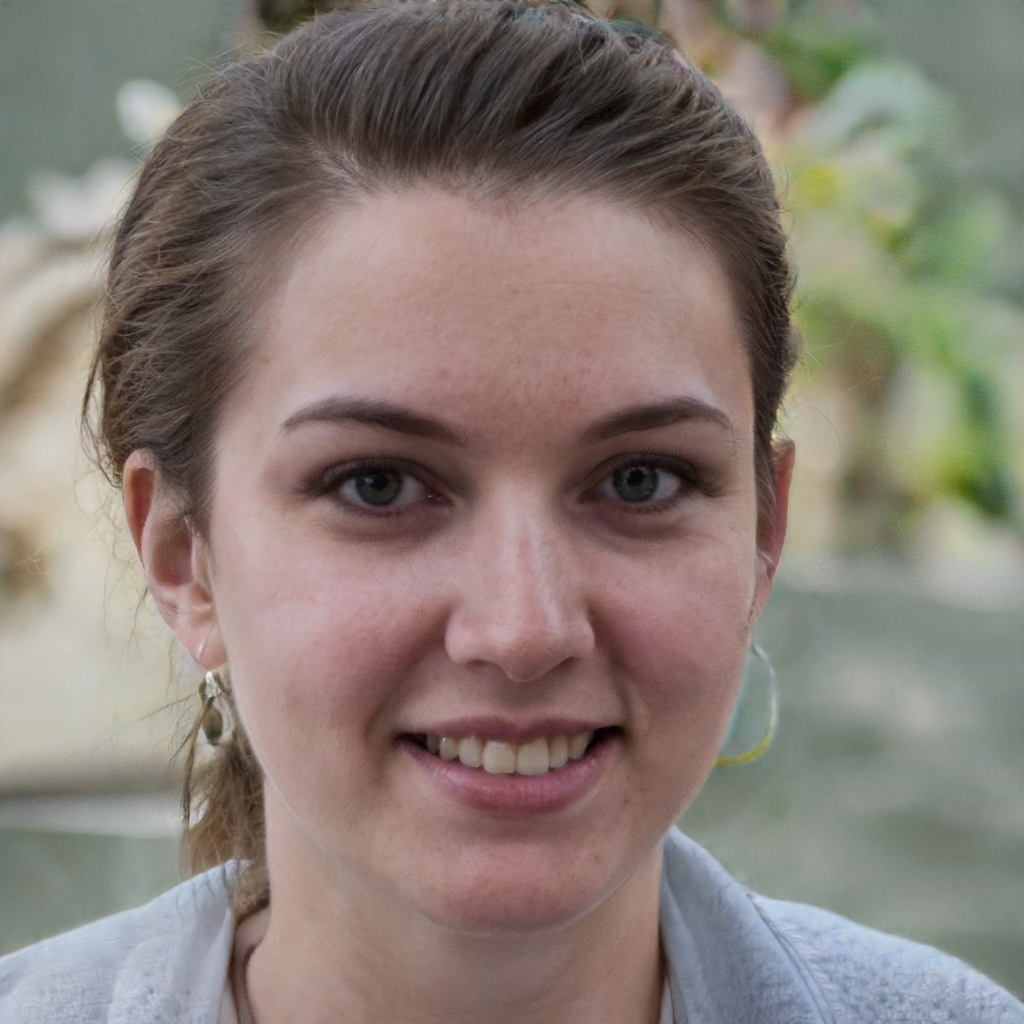
Portrait style: Real Portrait